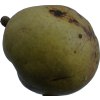
Label: pear